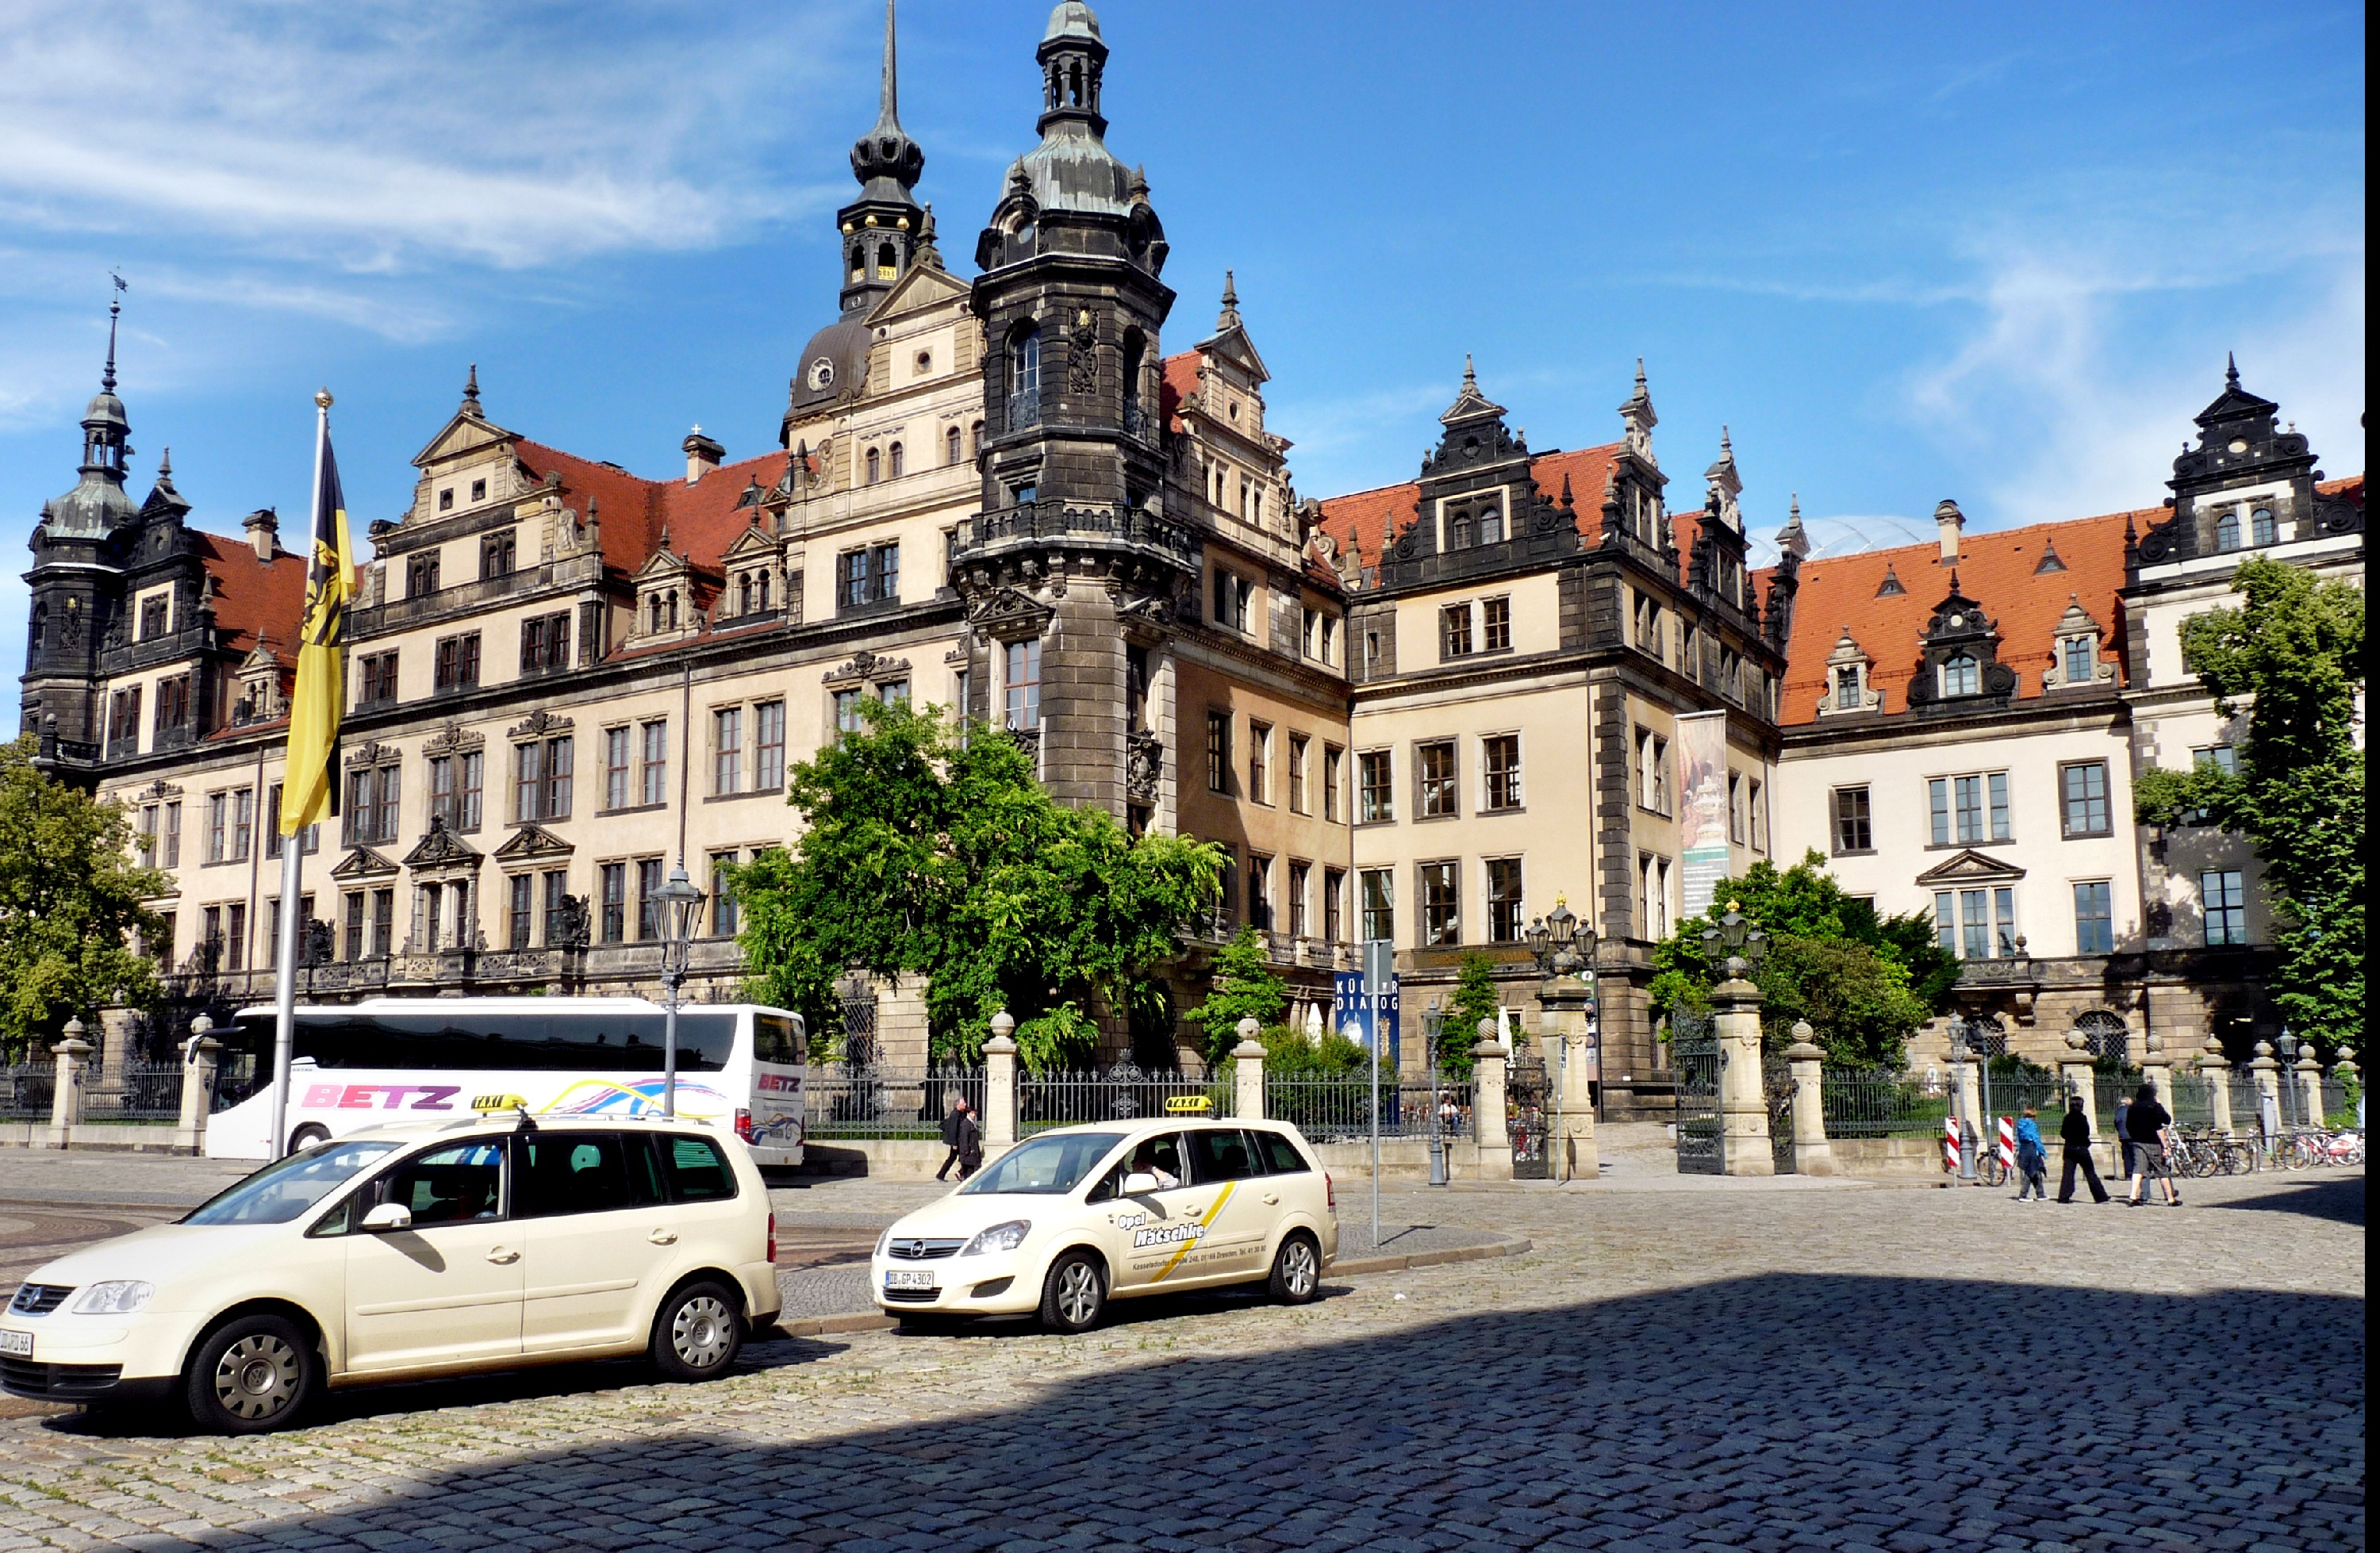
town, palace, city, cityscape, downtown, plaza, castle, landmark, facade, tourism, public space, germany, town square, estate, baroque, dresden, neighbourhood, tours, residential area, human settlement